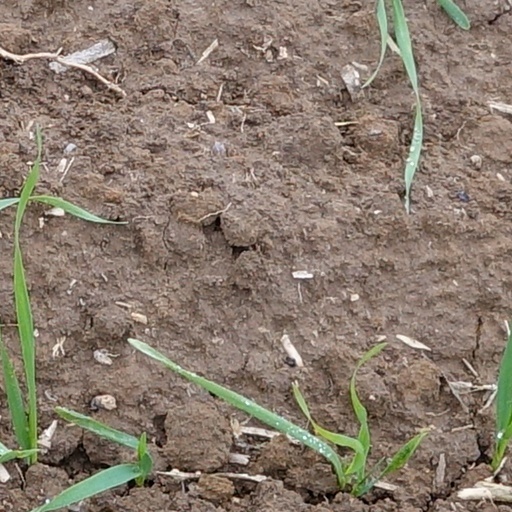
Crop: wheat